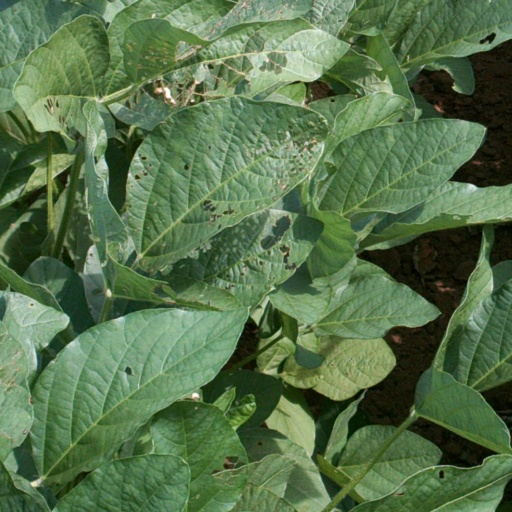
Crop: soybean